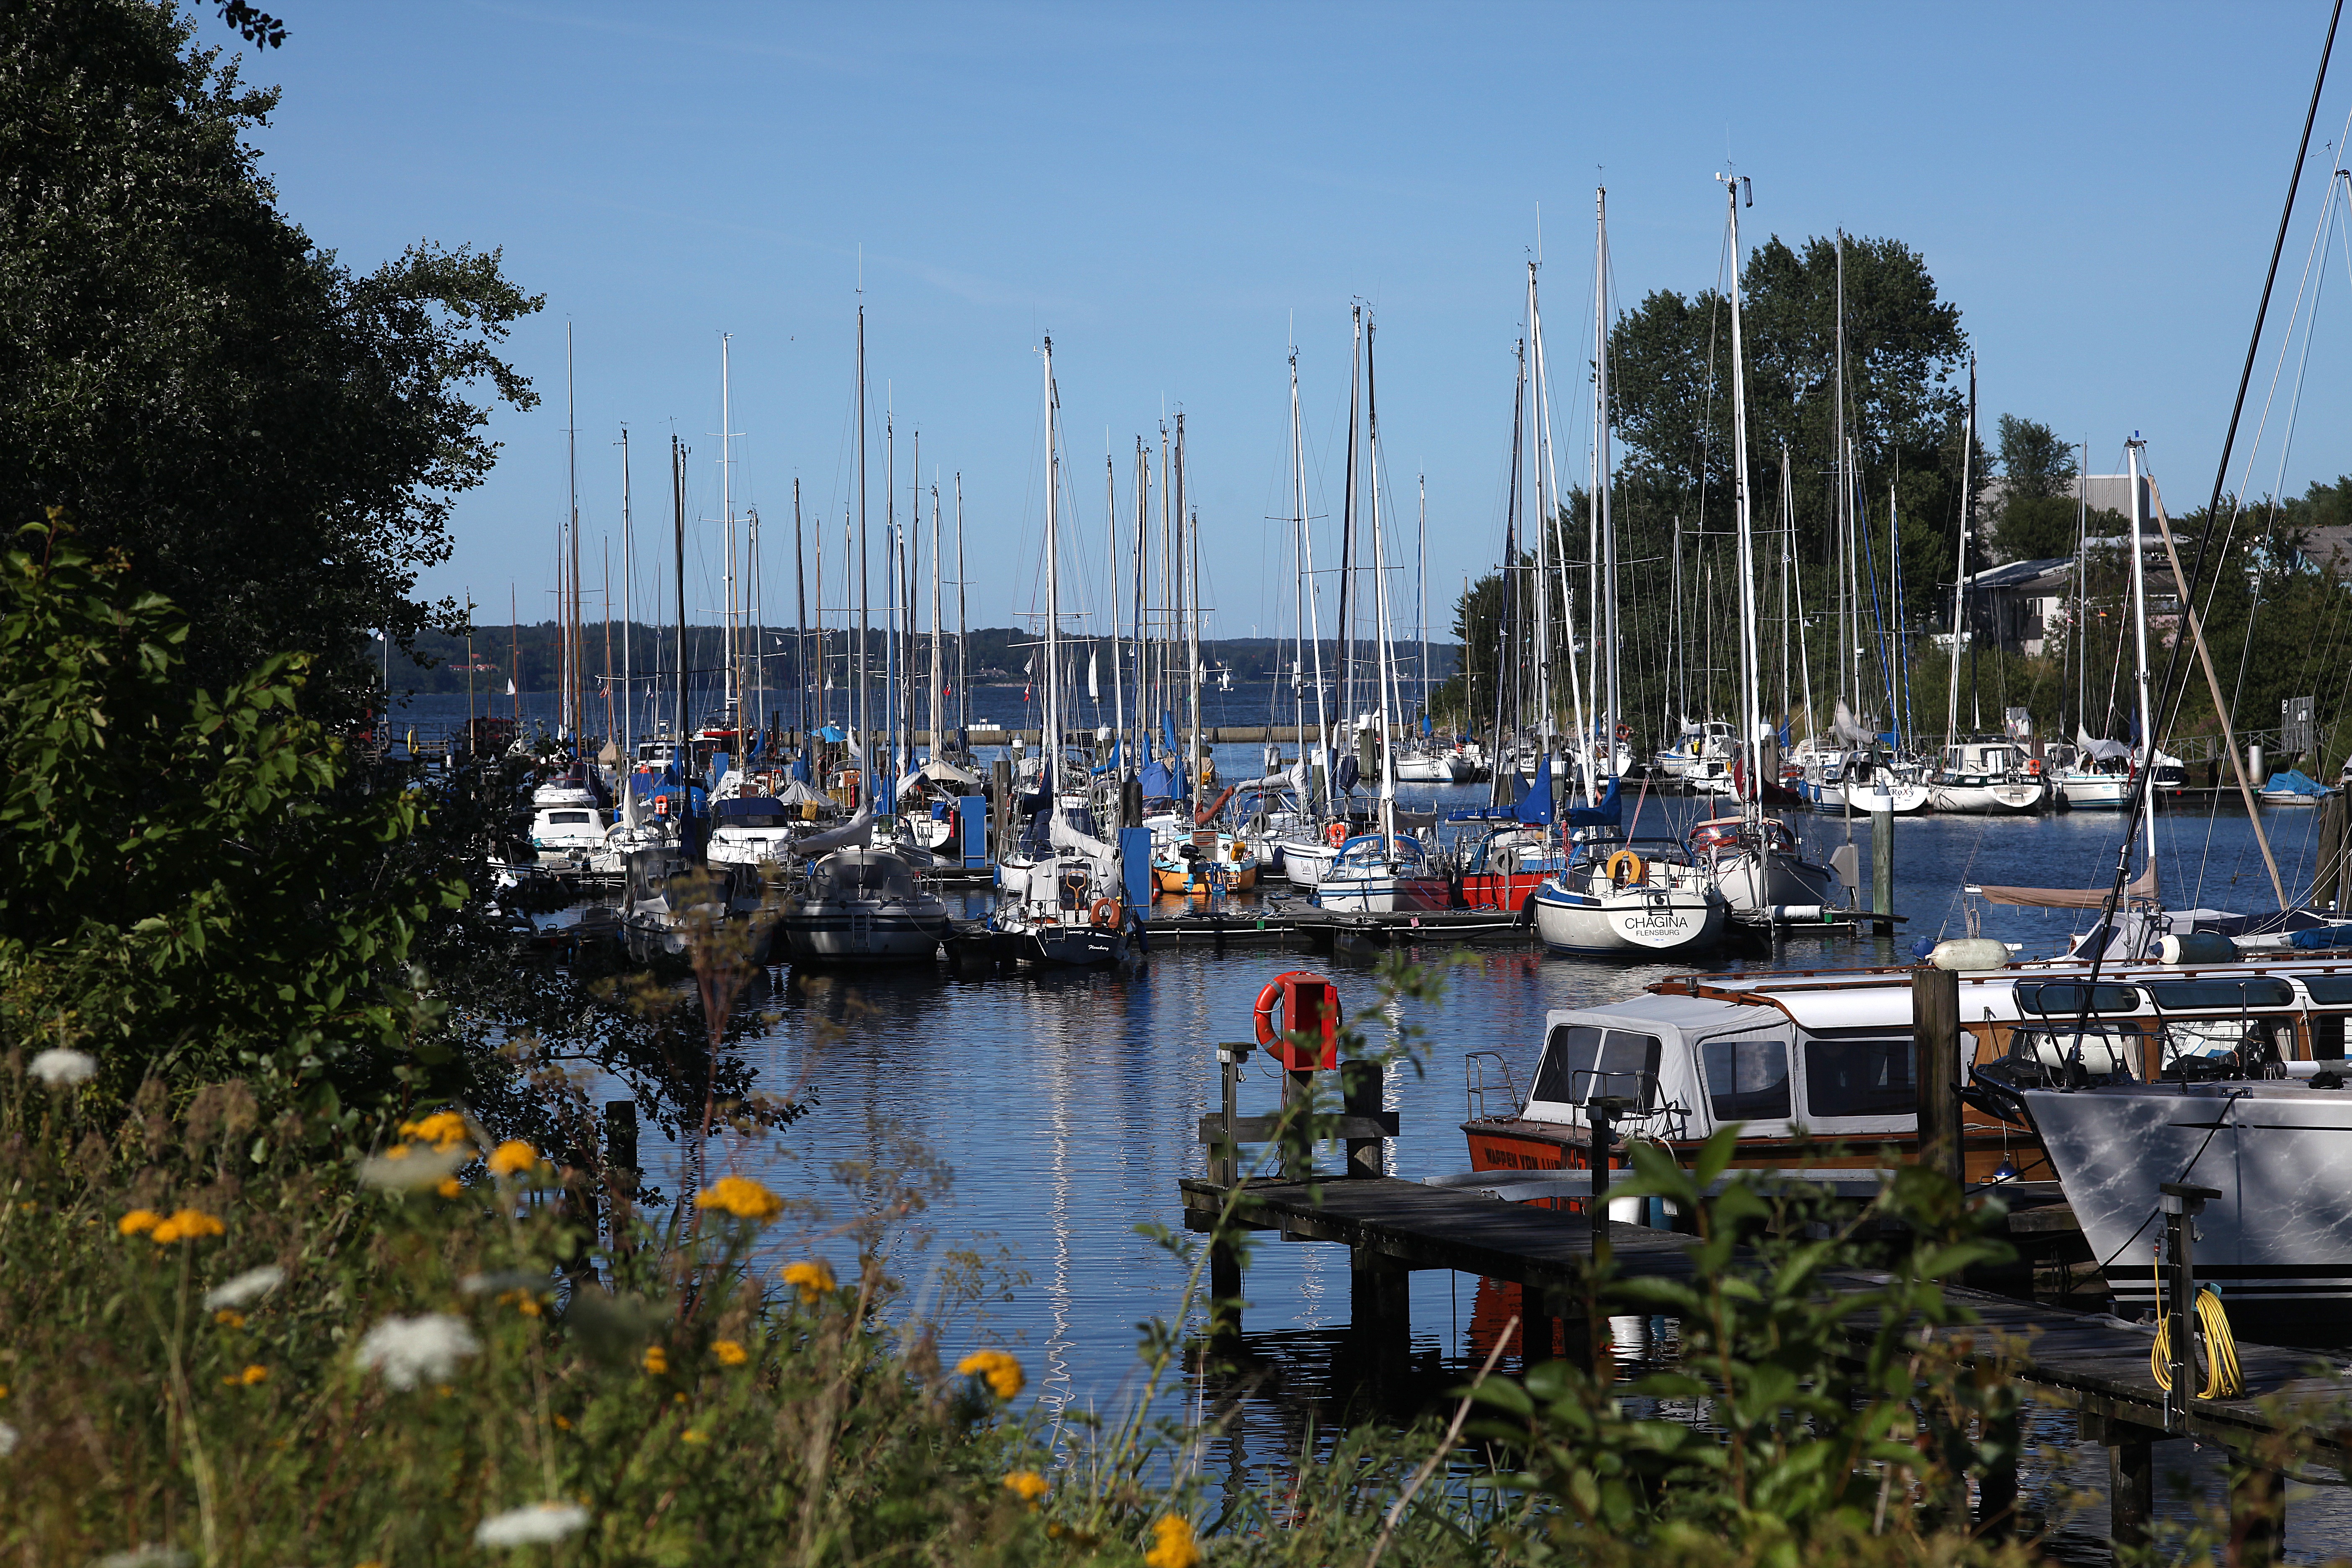
sea, dock, sun, boat, summer, vehicle, holiday, bay, harbor, marina, port, waterway, holidays, boats, sail, idyll, flensburg, baltic sea, sailing trip